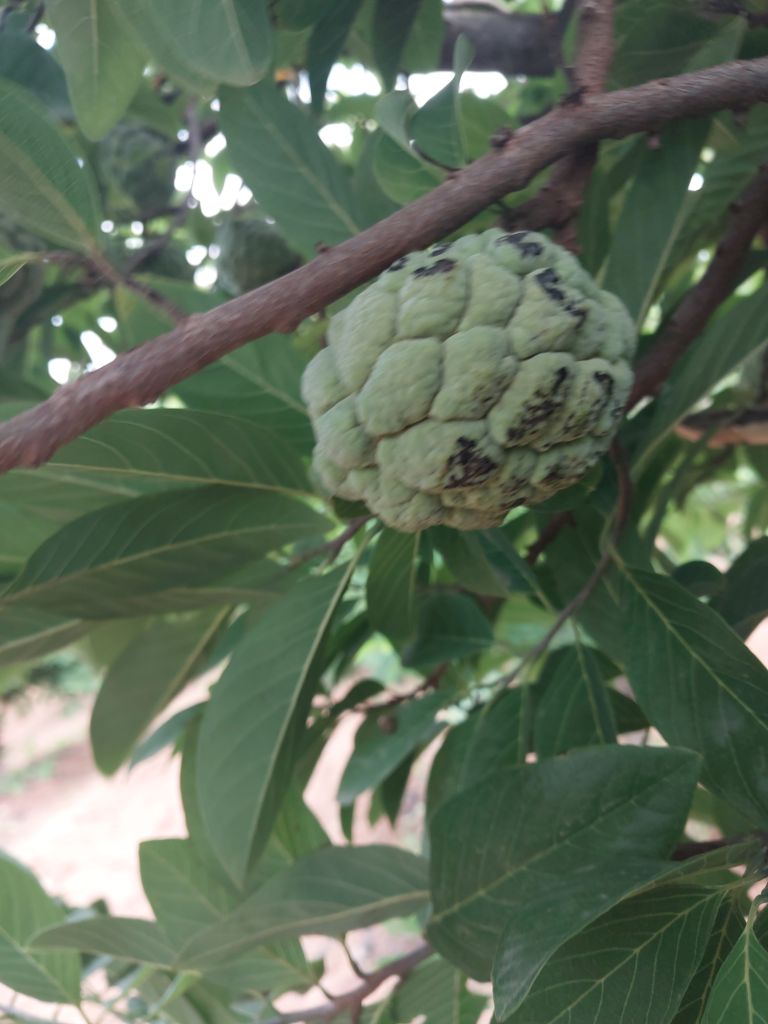
Disease label: Blank Canker